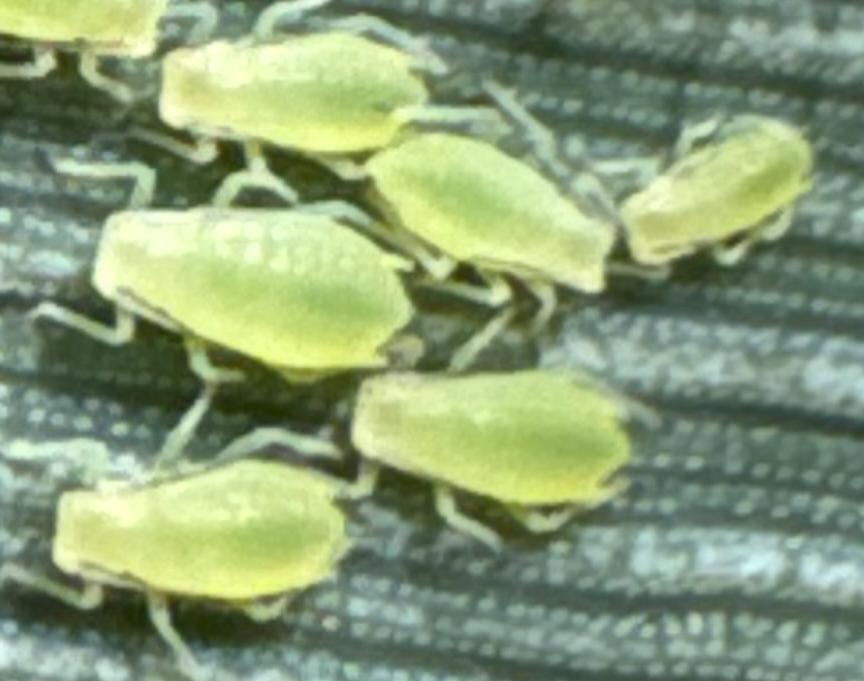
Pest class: cereal_grass_aphid